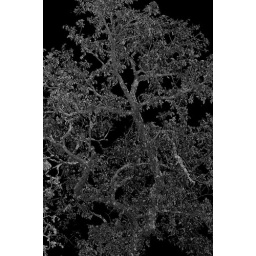
tree in black and white